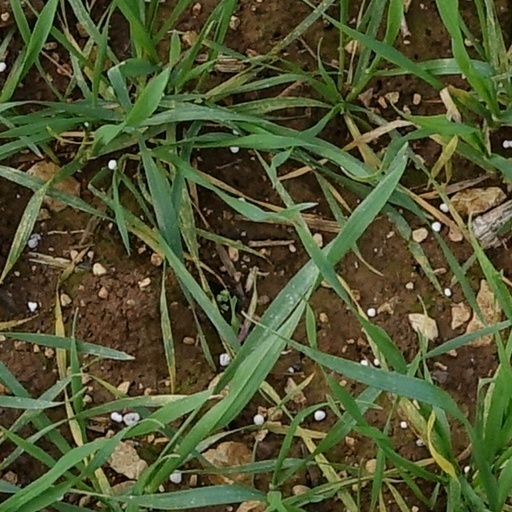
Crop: wheat